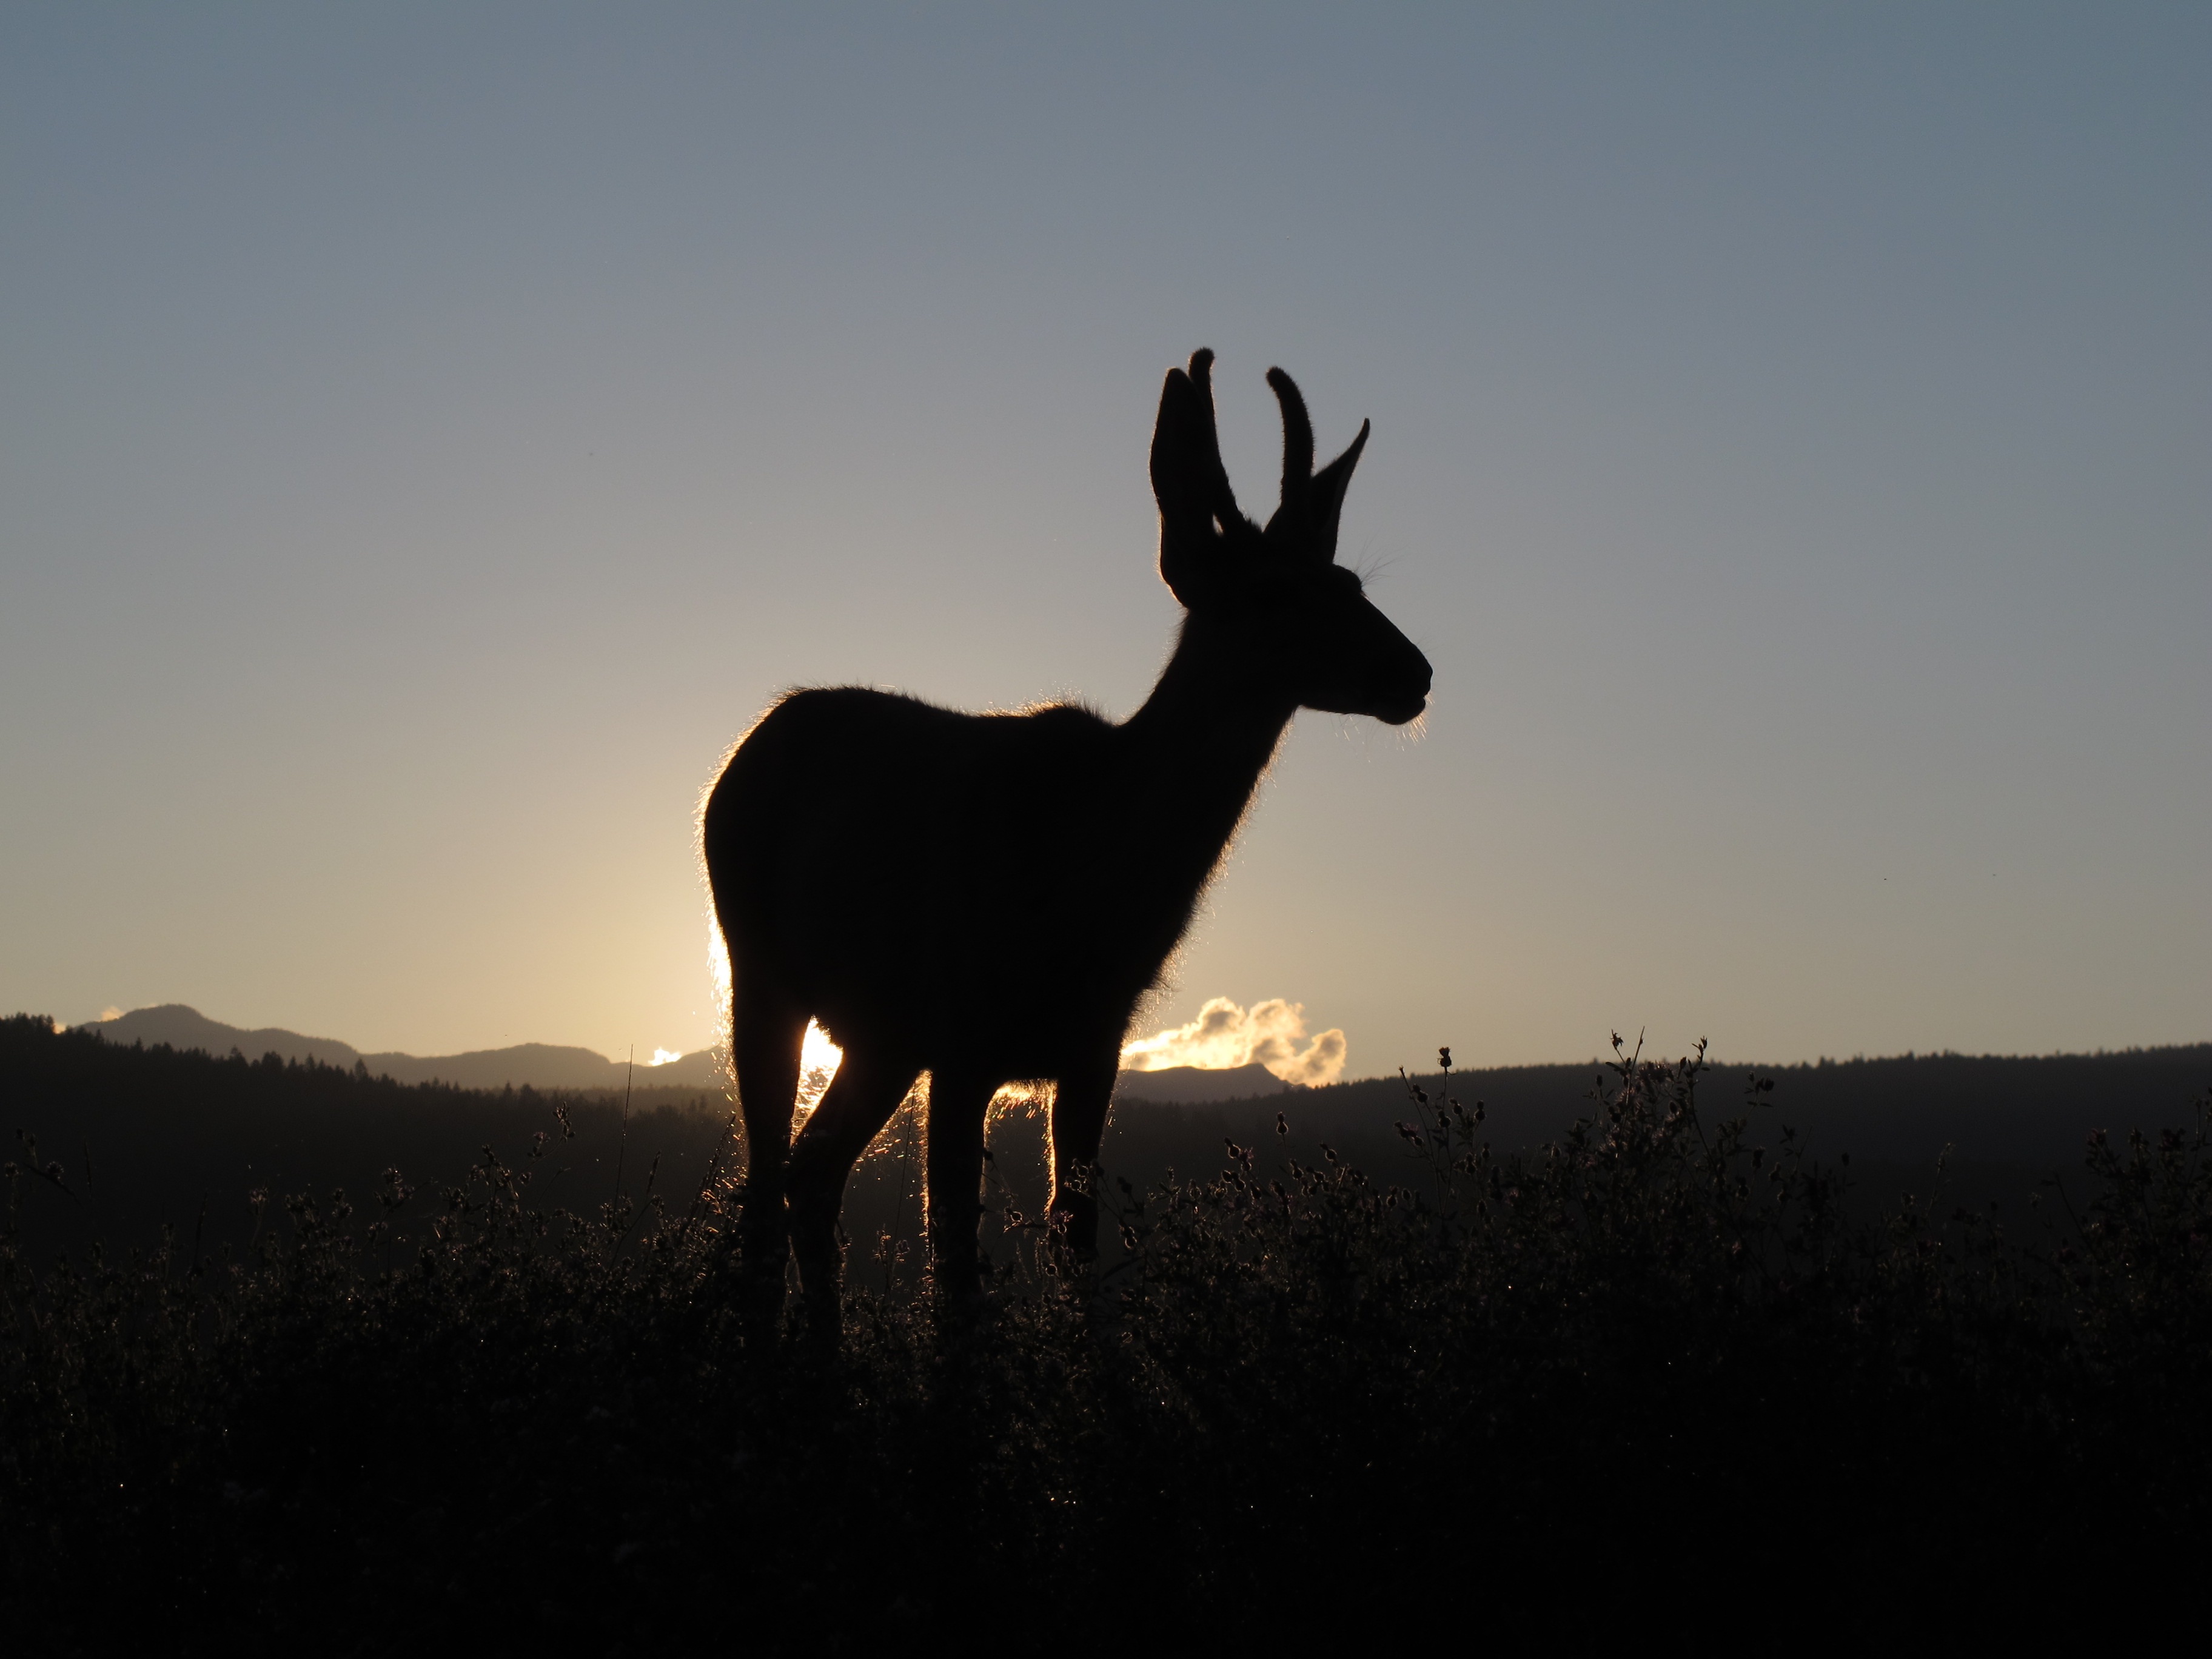
silhouette, sunset, animal, deer, mammal